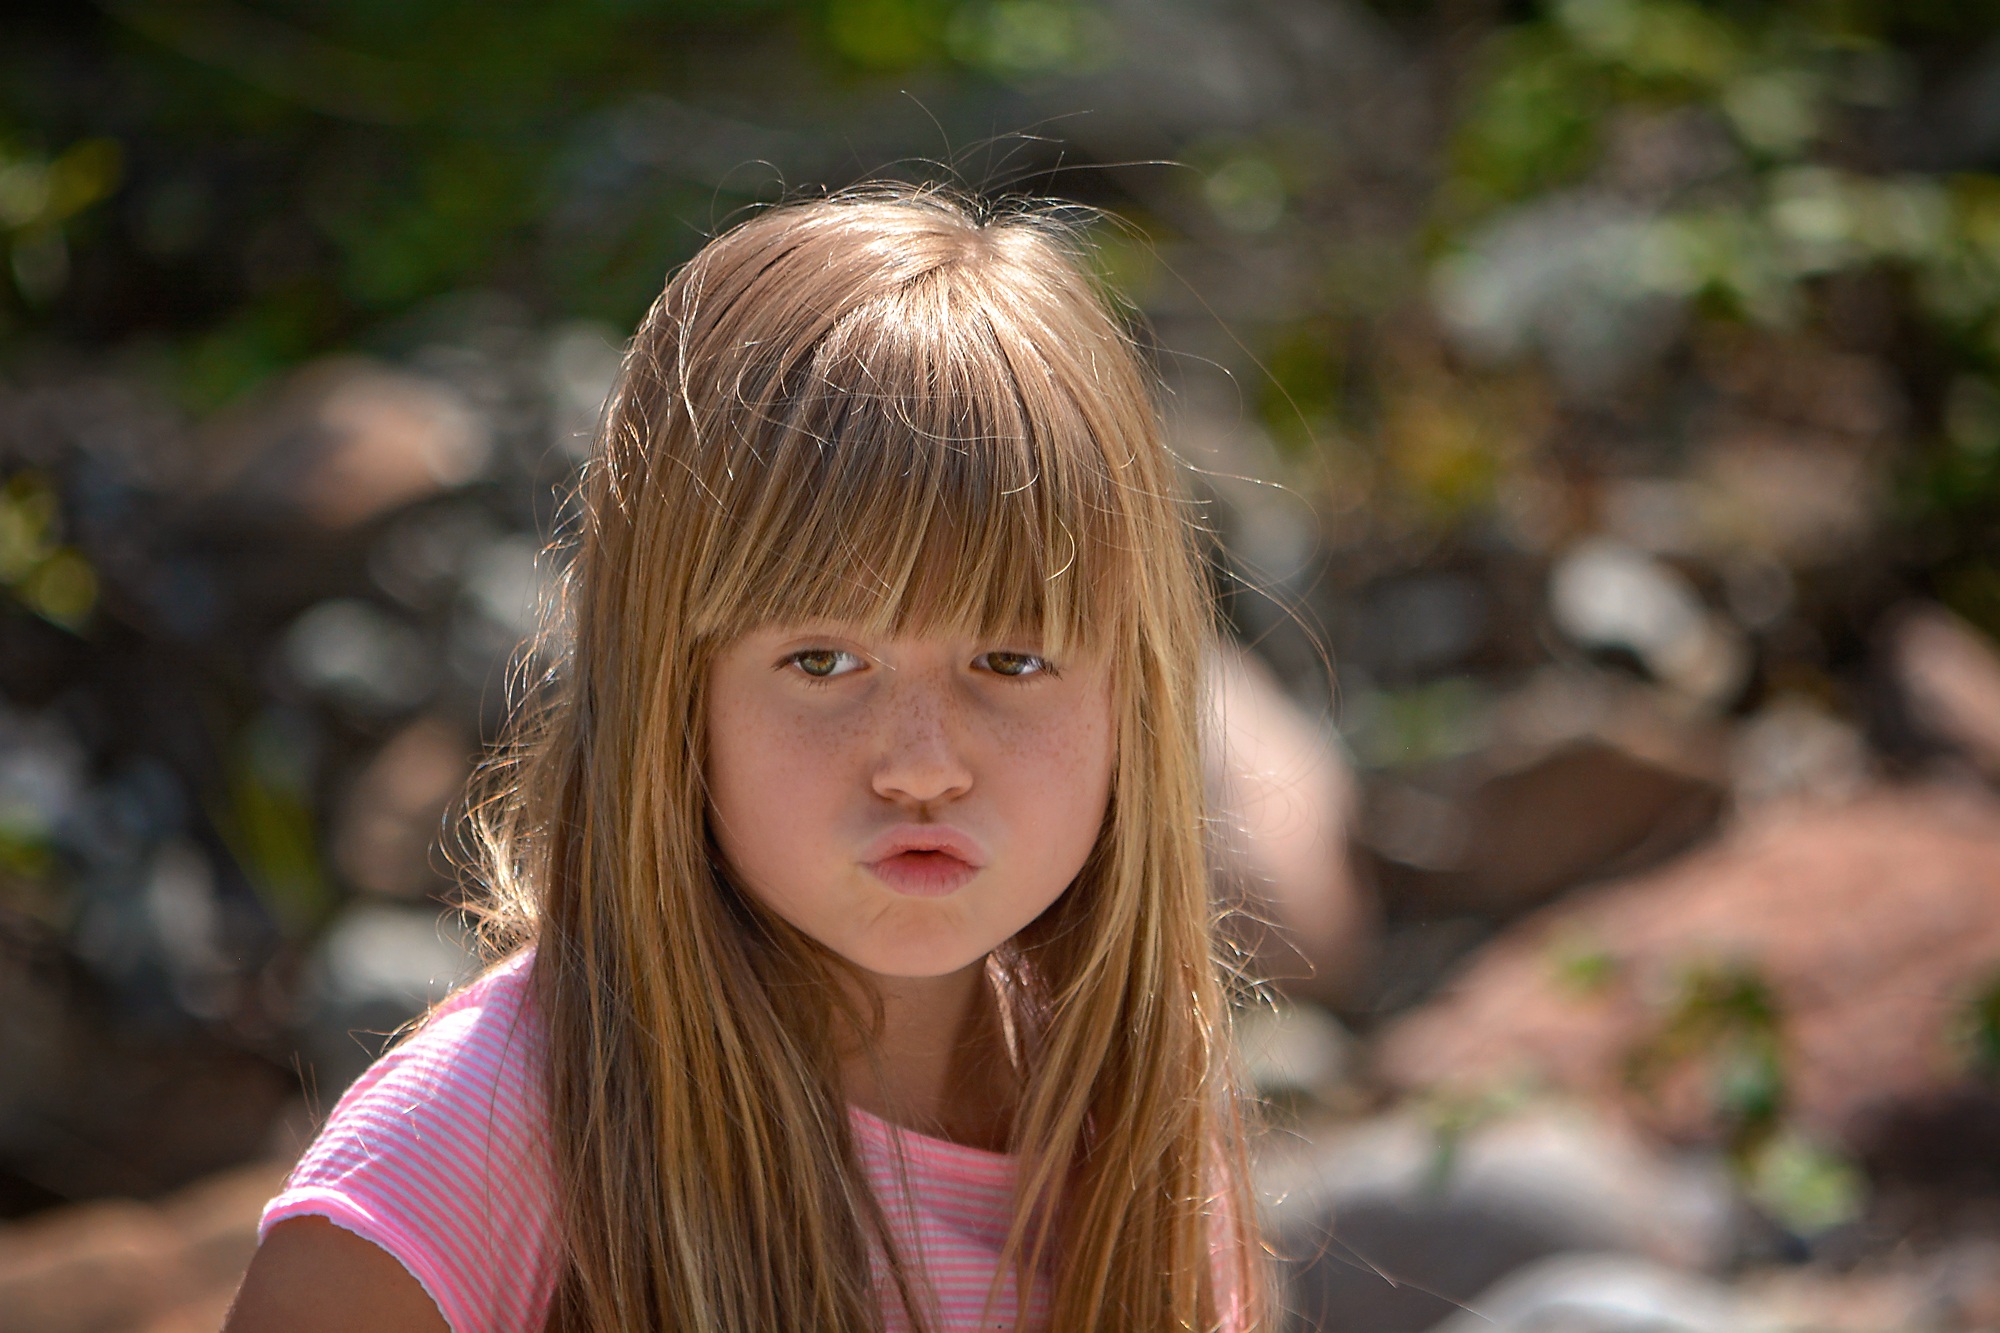
person, people, girl, hair, flower, portrait, model, spring, autumn, child, human, lady, facial expression, hairstyle, smile, long hair, face, eye, head, skin, beauty, blond, out, brown hair, portrait photography